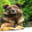
Label: dog